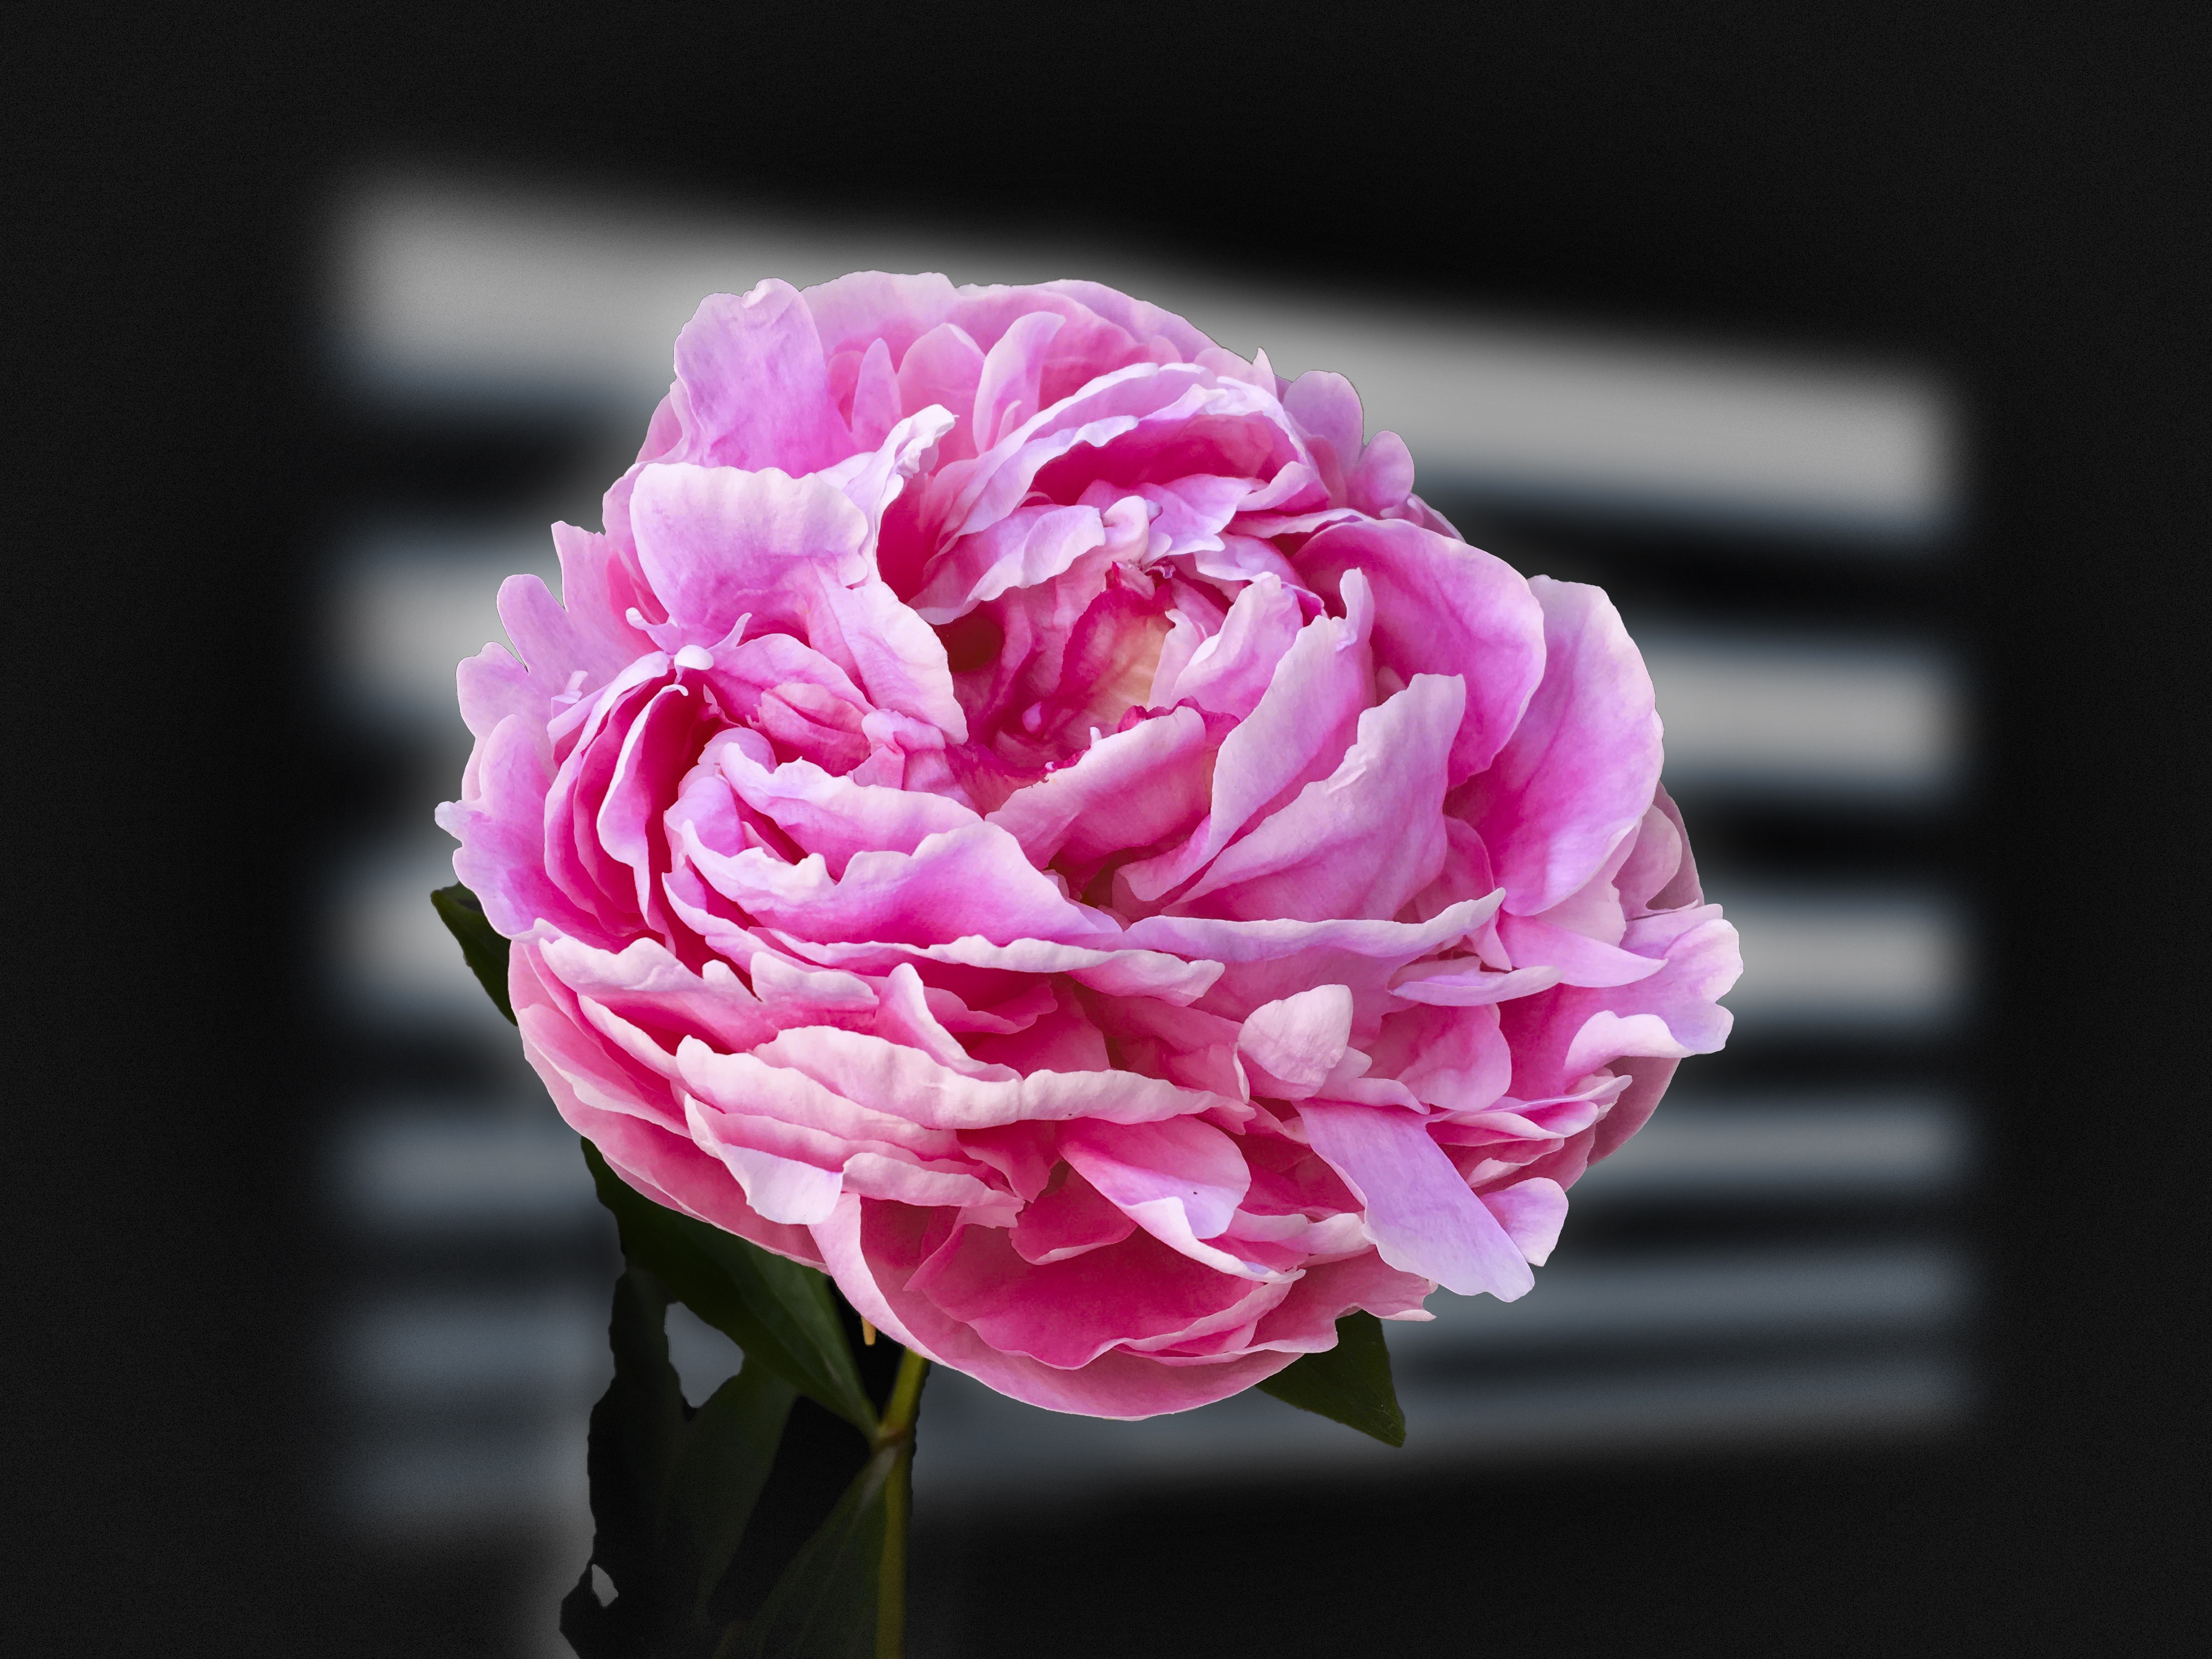
blossom, plant, flower, petal, rose, studio, pink, exposure, peony, macro photography, flowering plant, garden roses, land plant, rosa centifolia, double rose, still life flowers